Roman Catholic Diocese of St. Augustine

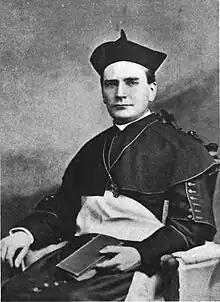
Bishop Moore (pre-1914)

On March 11, 1870, Pius IX elevated the Vicariate of Florida into the Diocese of St. Augustine and named Vérot as its first bishop. The new diocese covered all of Florida except for the Florida Panhandle region. Vérot died in 1876. In 1877, Pius IX named Reverend John Moore of Charleston as the second bishop of St. Augustine.